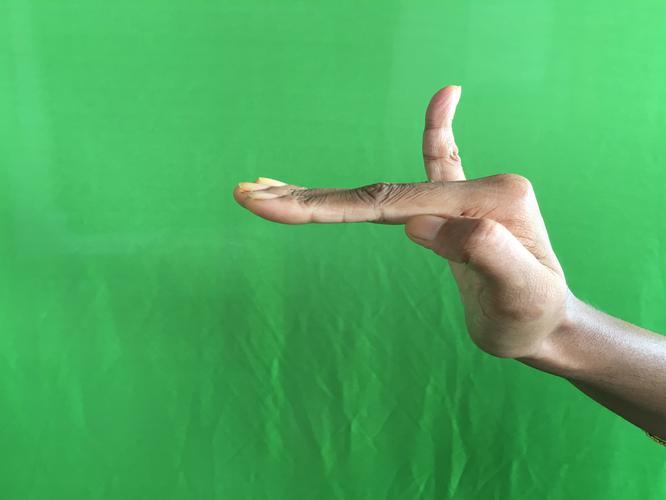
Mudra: Hamsapaksha
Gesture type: double_hand